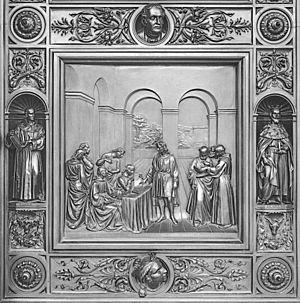
Le mythe de la Terre plate est la légende urbaine selon laquelle, durant le Moyen Âge européen, la vision cosmologique dominante était celle d'une Terre plate et non sphérique.